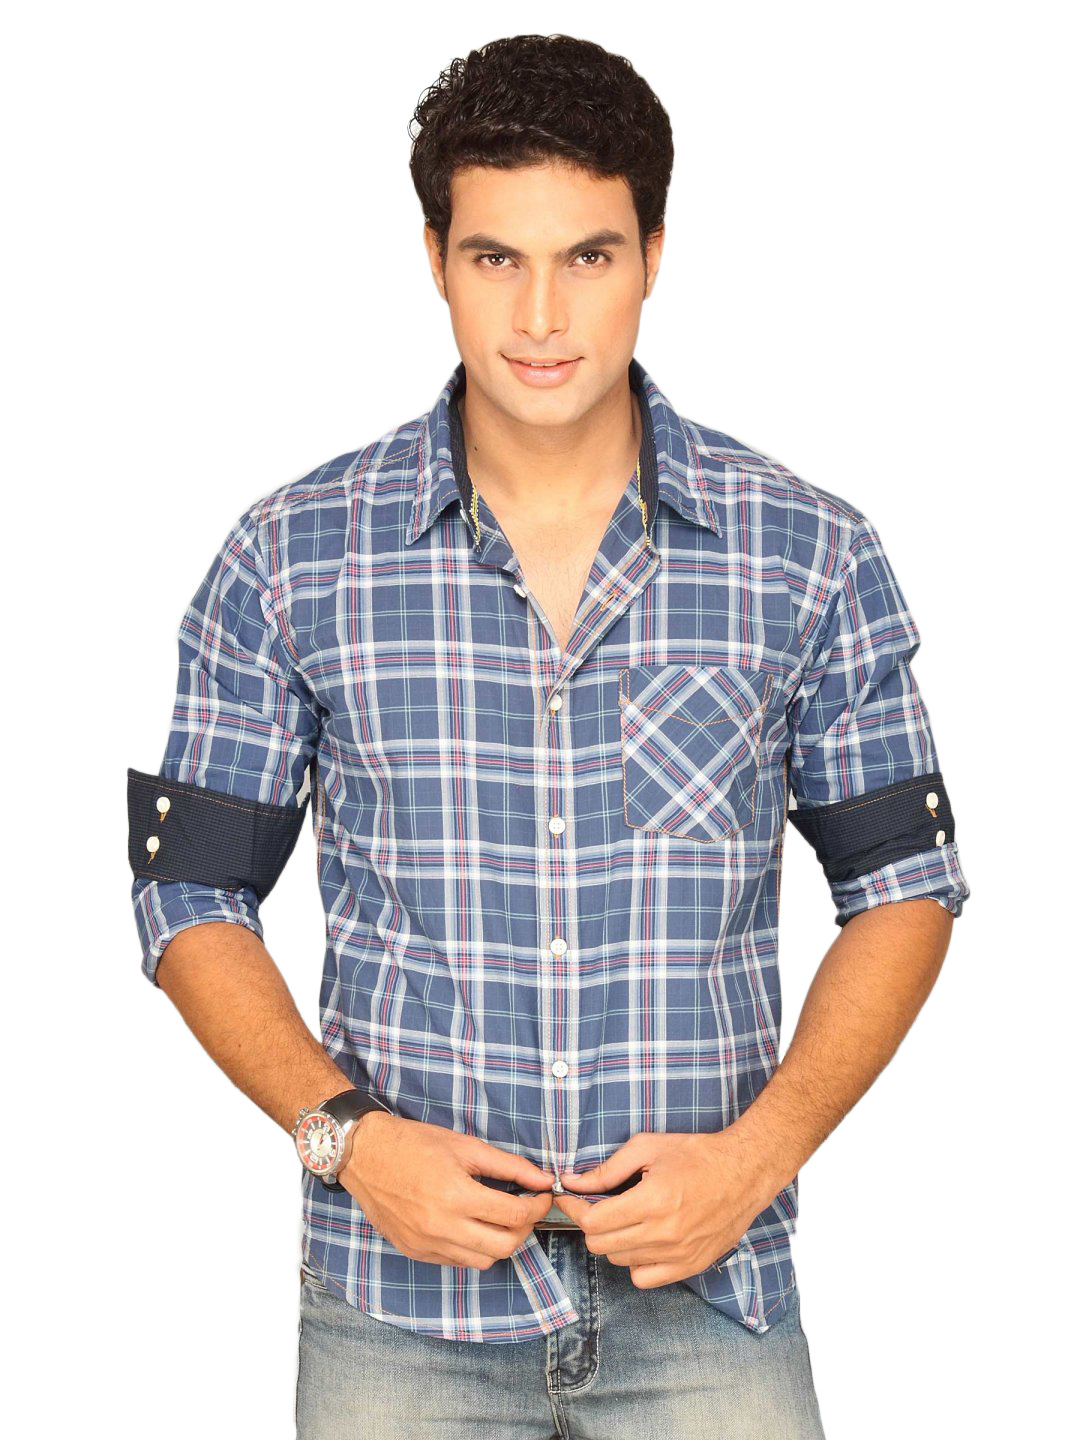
Highlander Men Blue Check Shirt
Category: Apparel / Topwear / Shirts
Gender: Men
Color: Blue
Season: Summer 2011
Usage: Casual